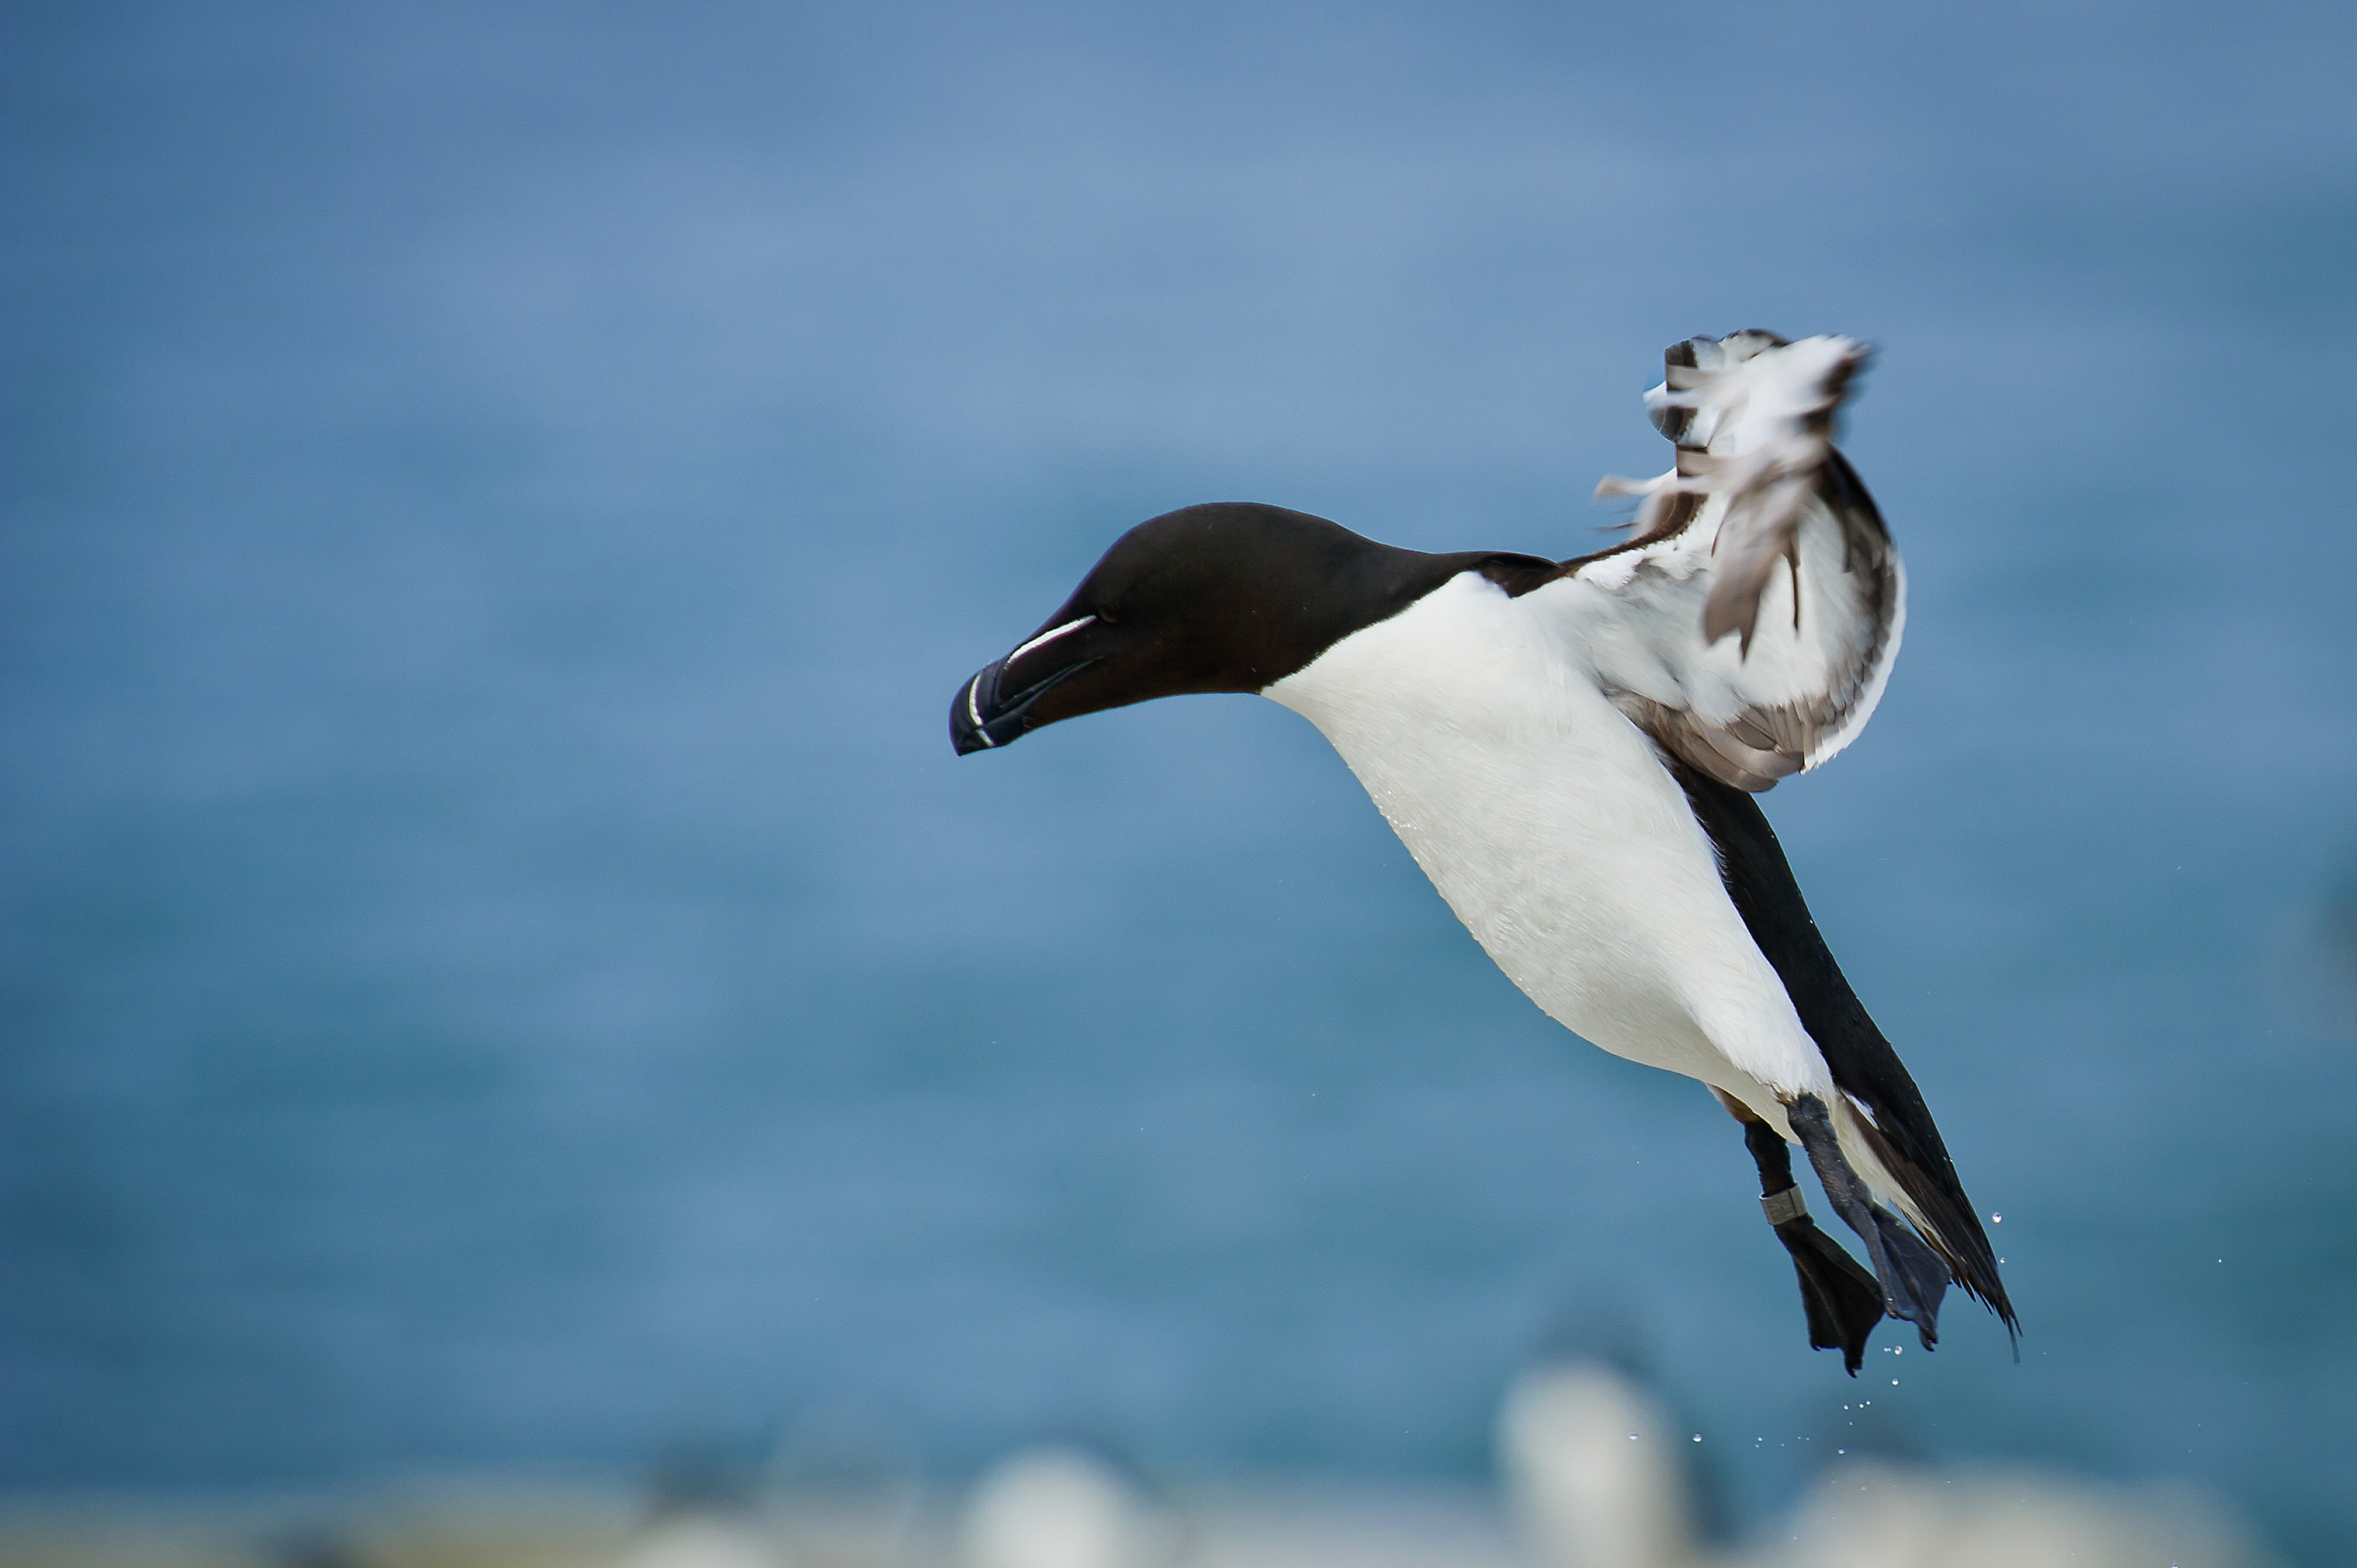
bird, wing, seabird, gull, beak, vertebrate, albatross, water bird, charadriiformes